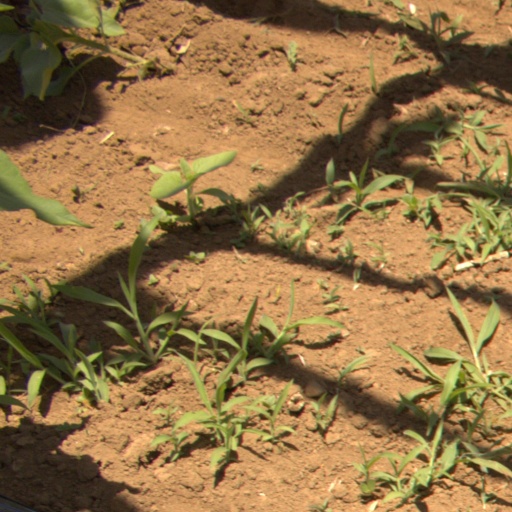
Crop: Jerusalem artichoke